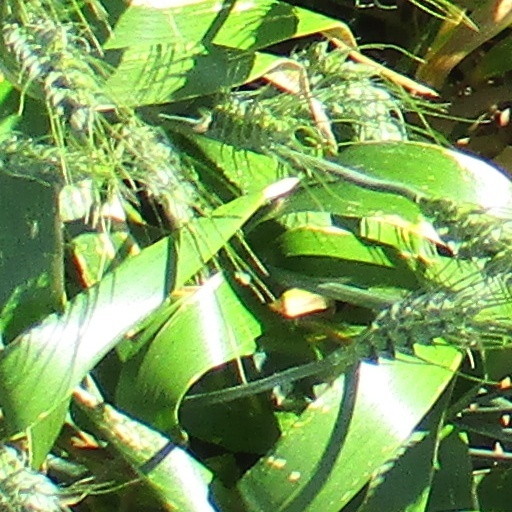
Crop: wheat